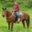
Label: horse